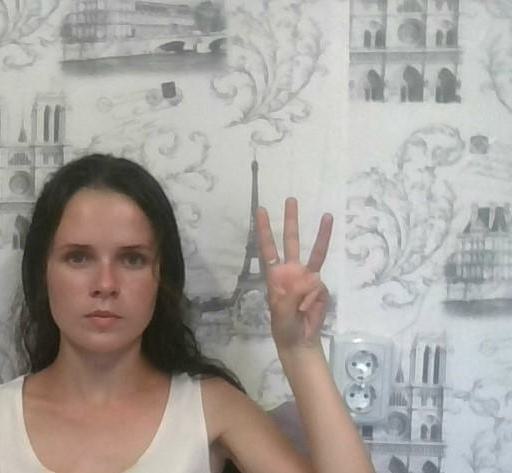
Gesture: three